Bačka Palanka

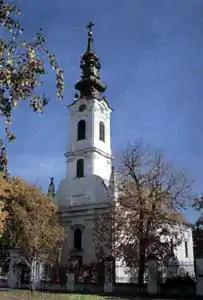
Church of St. John the Baptist

Bačka Palanka is a town and municipality located in the South Bačka District of the autonomous province of Vojvodina, Serbia. It is situated on the left bank of the Danube. In 2022 the town had a total population of 25,476, while Bačka Palanka municipality had 48,265 inhabitants.